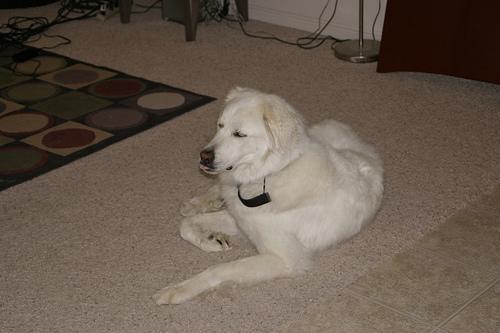
great pyrenees